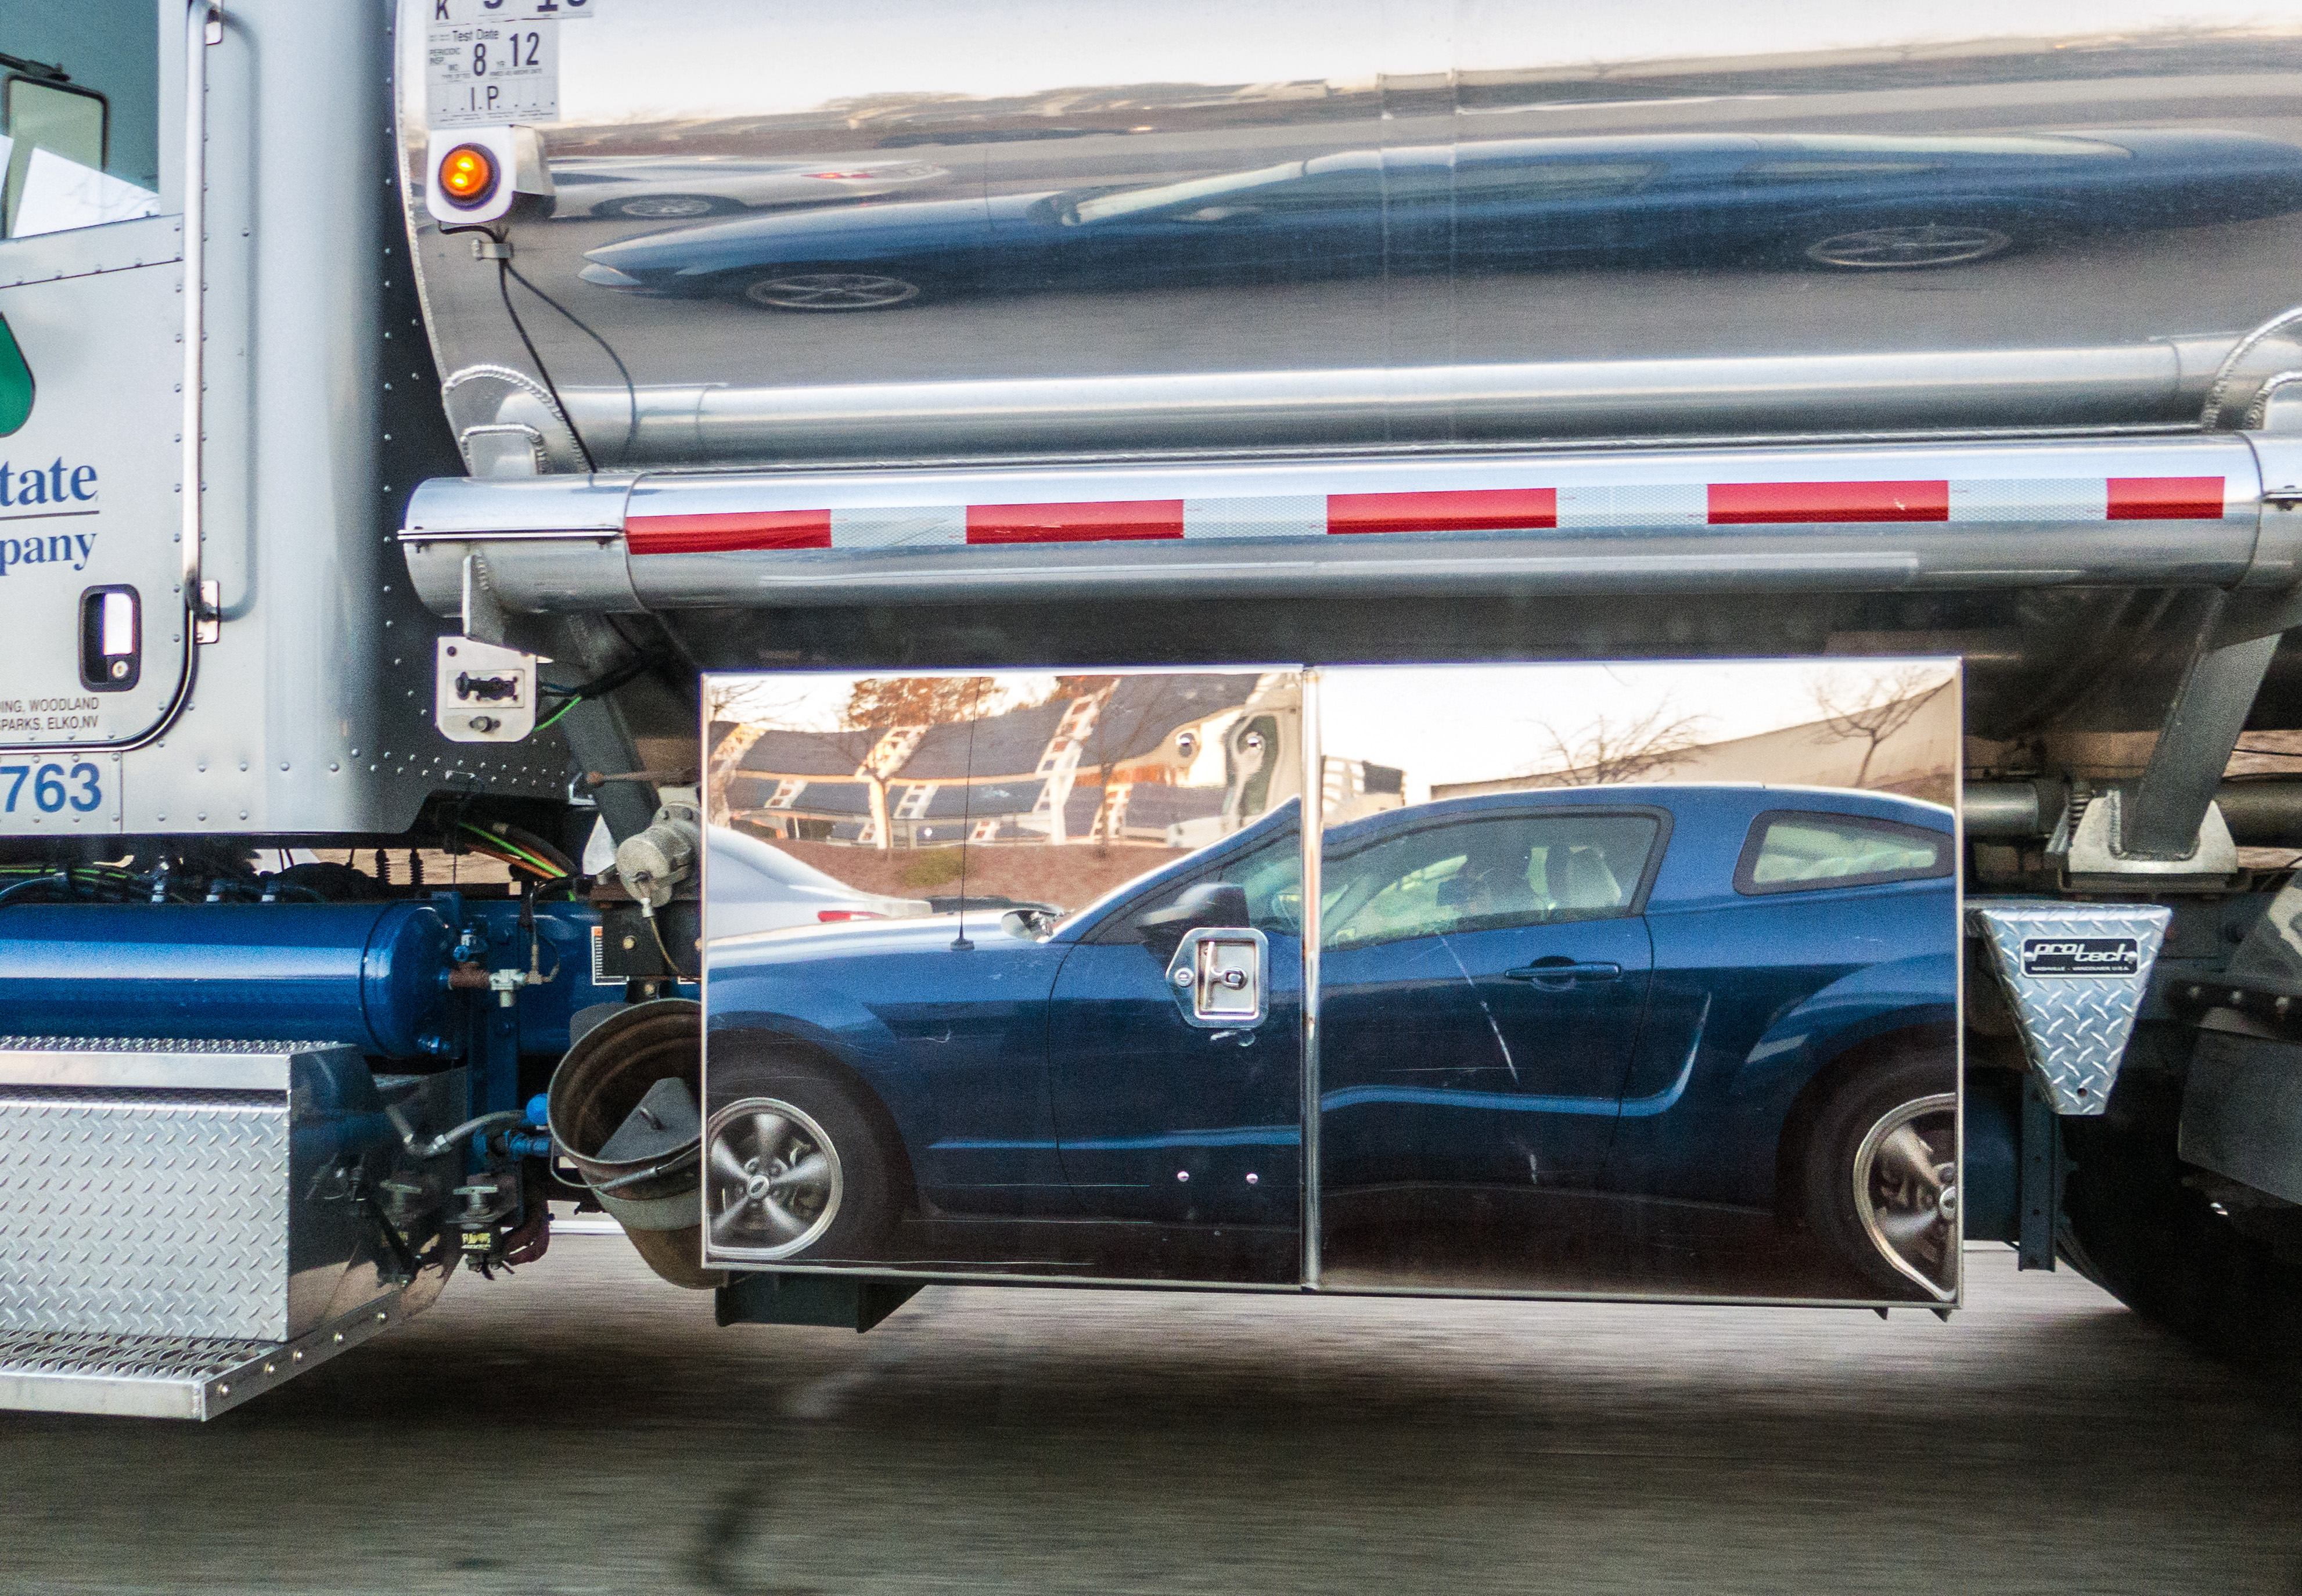
car, transport, vehicle, public transport, motor vehicle, bumper, 365, 3652014, 365the2014edition, automotive exterior